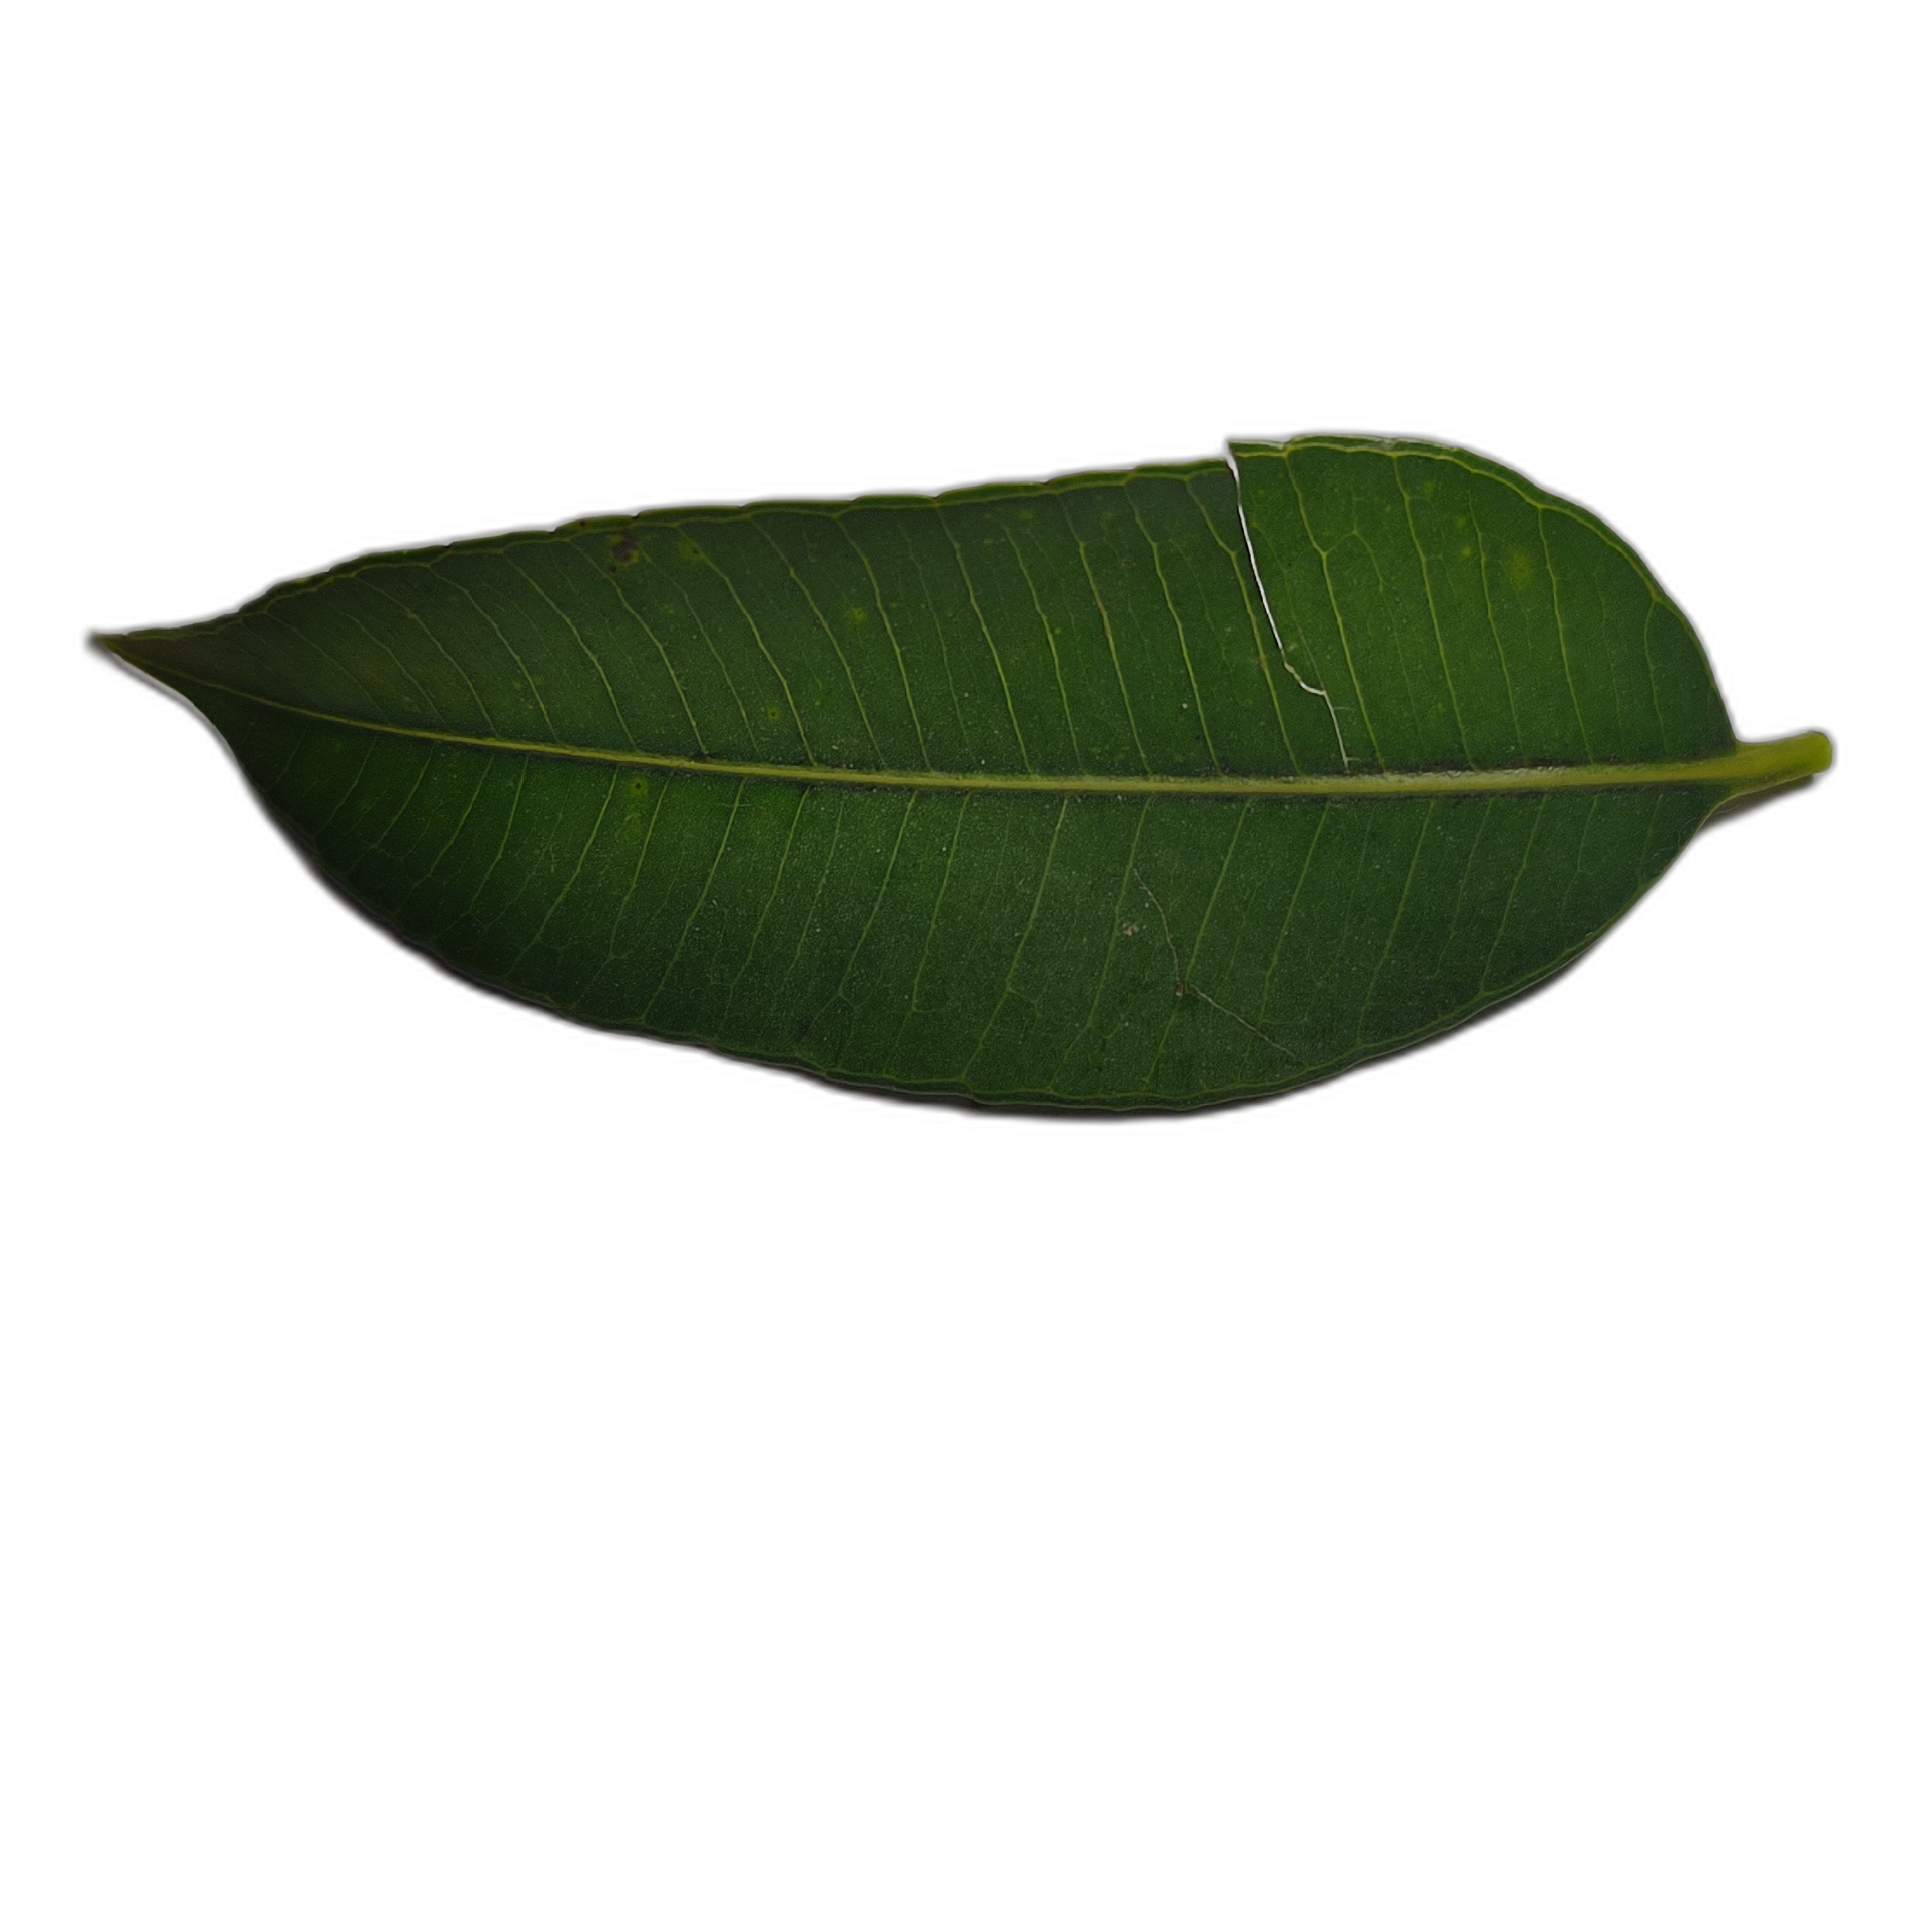
Label: healthy